The X-Files: I Want to Believe

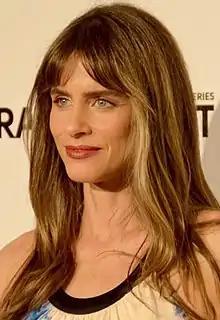
Supporting actress Amanda Peet portrays FBI Agent Dakota Whitney

In November 2001, the creators of the TV series "The X-Files" decided to pursue a second feature film adaptation of the series, following the 1998 film. Carter was expected to collaborate with Spotnitz, who had co-written the first film, on a script for the follow-up. Production of the film was slated to begin after the completion of the ninth season of the TV series, with a projected release in December 2003. In April 2002, Carter reiterated his desire and the studio's desire to do a sequel film. He planned to write the script over that summer and begin production in the spring or summer of 2003 for a 2004 release. Carter described the film saying, "We're looking at the movies as stand-alones. They're not necessarily going to have to deal with the mythology." Director Rob Bowman, who had directed episodes of "The X-Files" in the past as well as the 1998 film, expressed an interest in filming the sequel in July 2002.